Royal Guard (Spain)

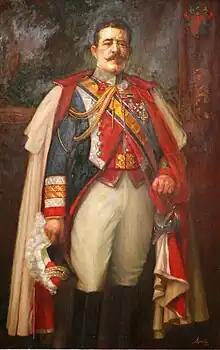
Lt Gen José Cavalcanti in the uniform of commandant-general of the Corps of Royal Guards Halberdiers (reign of Alfonso XIII)

When arriving in Spain in 1502, Charles V's father, Philip the Handsome brought with him his "Guardia Borgoñona" ("Burgundian Guards"). They were also called the "Guardia de los Archeros" (aka "Guardia de Cuchilla" > "Guards of the Blade") because they were armed with a glaive-type polearm called an "archa", not because they were archers ("arqueros"). Their purpose was to secure the royal household by standing guard or patrolling the grounds on horseback. These group of Royal Guards with their Burgundian style, together with two units of "alabarderos" ("halberdiers"), would remain in service until the reorganization of the Troops of the Royal Household ("Tropas de Casa Real") by Philip V. During his reign, the Royal Guards were organized into: